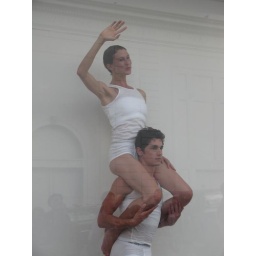
male model boosts female model in gallery window